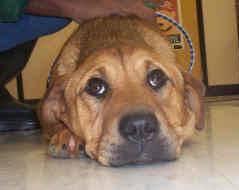
dog